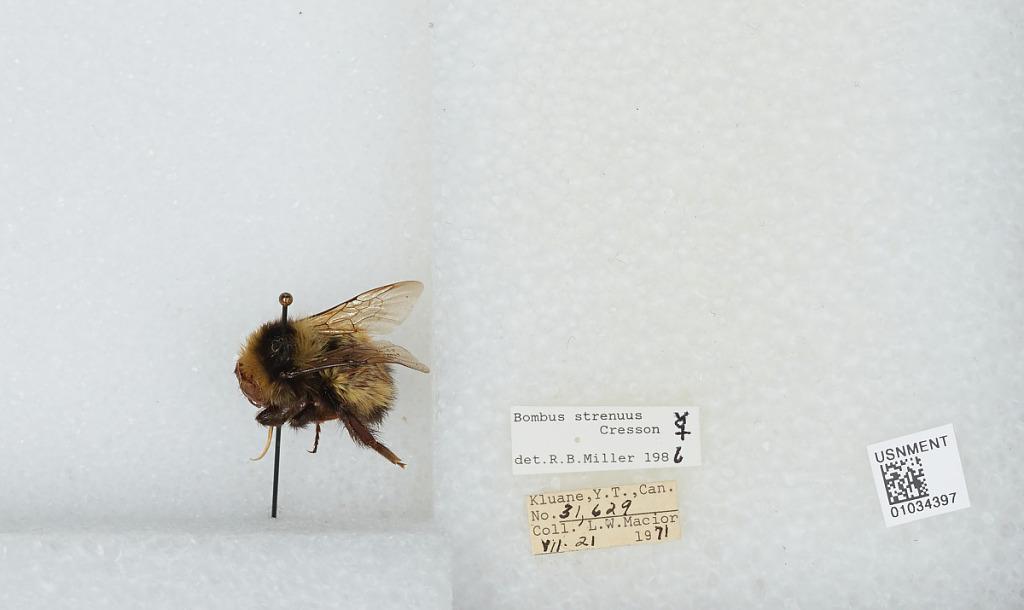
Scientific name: Bombus (Alpinobombus) neoboreus Sladen
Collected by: L. Macior
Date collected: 1971-7-21
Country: Canada
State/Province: Yukon Territory
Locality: Kluane
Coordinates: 60.75, -139.5
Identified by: Miller, R. B.